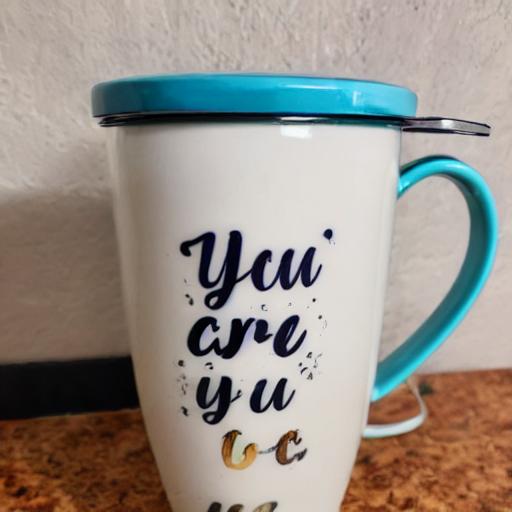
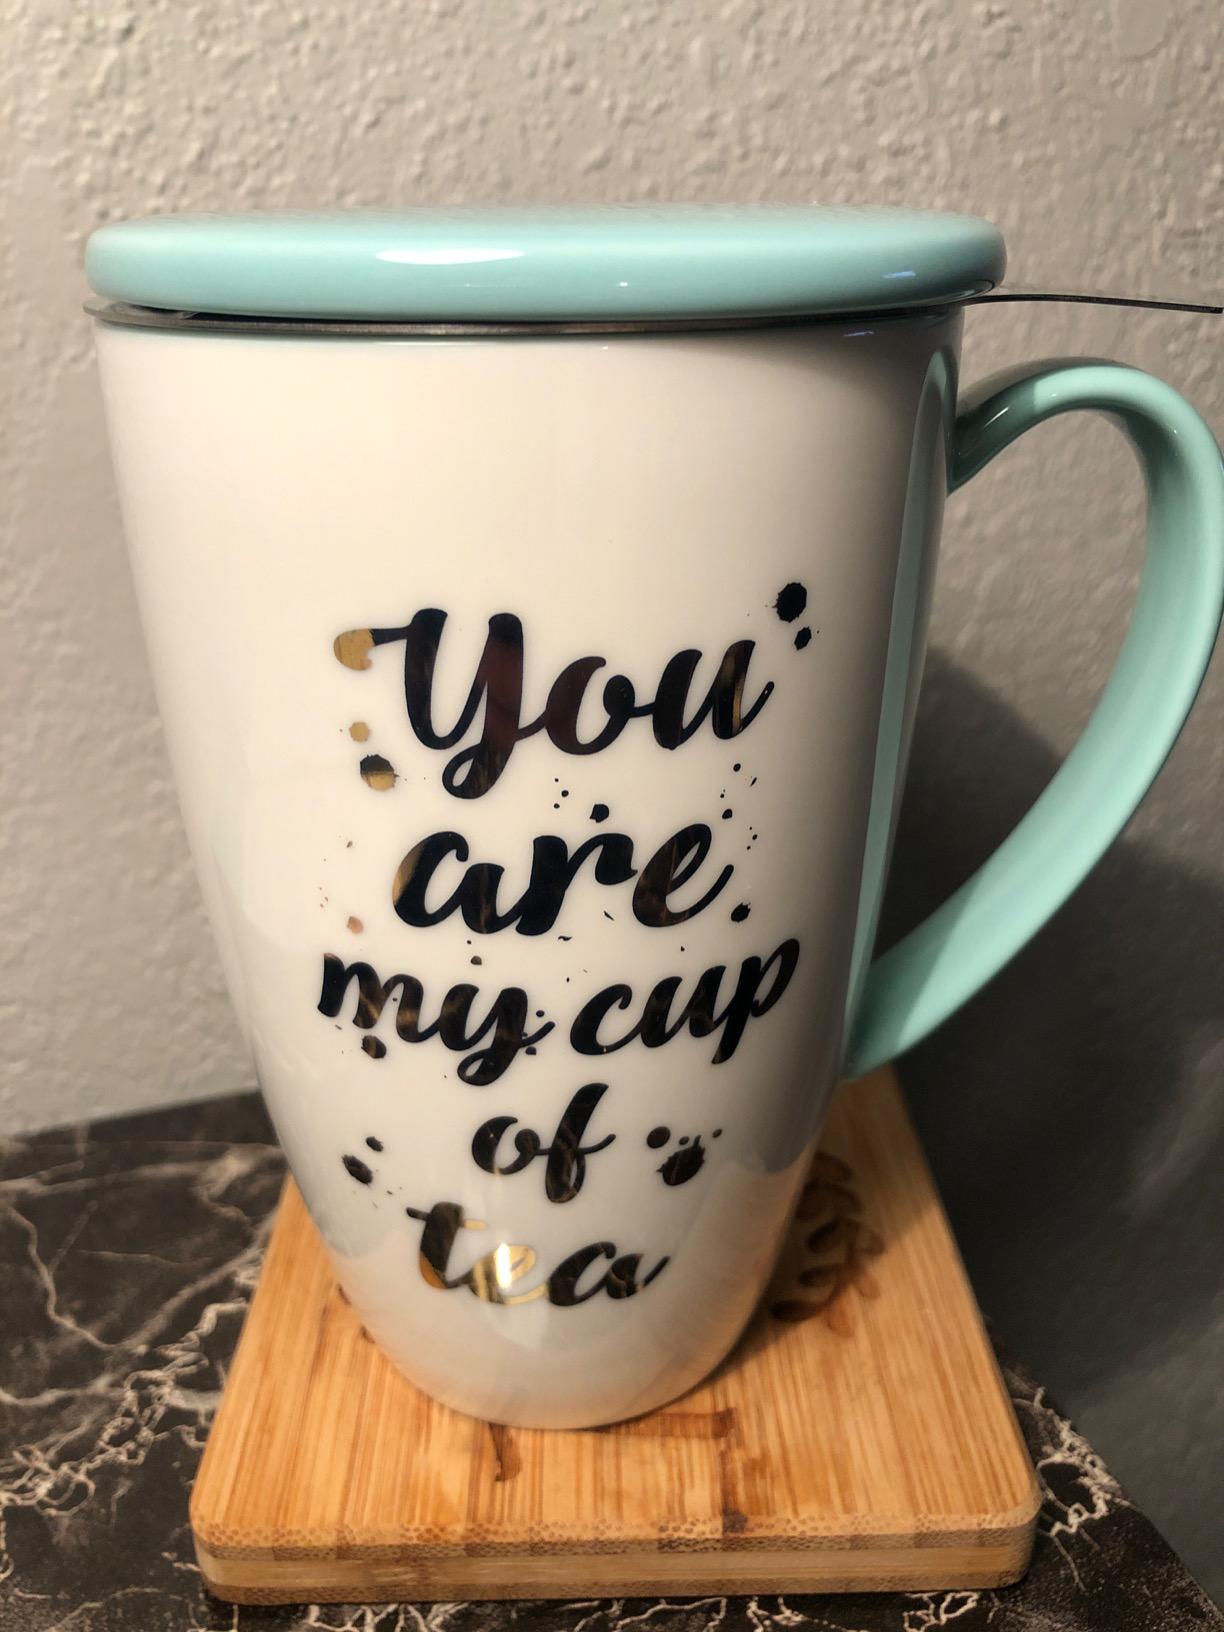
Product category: items_mug
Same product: no